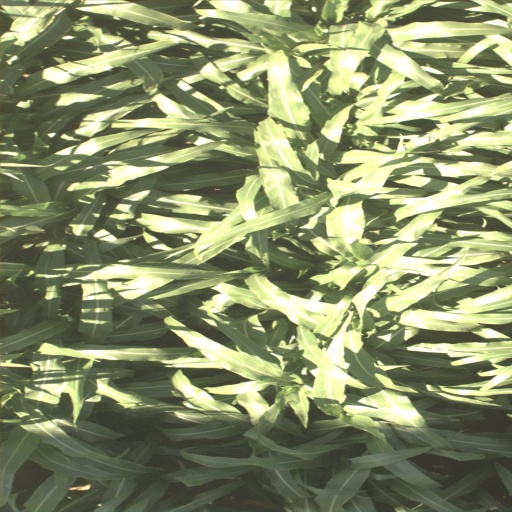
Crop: sorghum